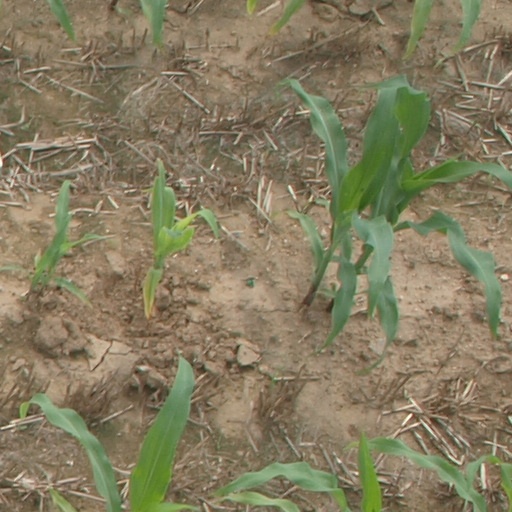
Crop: maize; corn